Child-resistant packaging

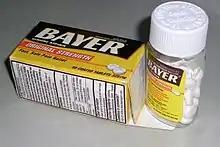
A bottle of aspirin with a child-resistant cap bearing the instruction "push down & turn to open"

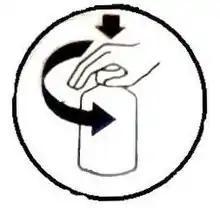
Opening many C-R packages involves two dissimilar motions

Child-resistant packaging or CR packaging is special packaging used to reduce the risk of children ingesting hazardous materials. This is often accomplished by the use of a special safety cap. It is required by regulation for prescription drugs, over-the-counter medications, Nicotine Containing Electronic Cigarette devices or Refill containers that can contain Nicotine EUTPD 36.7 pesticides, and household chemicals. In some jurisdictions, "unit packaging" such as blister packs is also regulated for child safety.